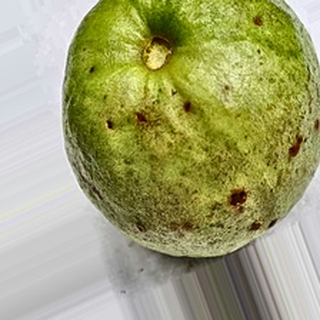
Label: guava_fruit_fly